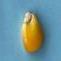
Maize quality: Good